Nose piercing

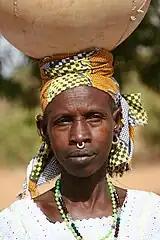

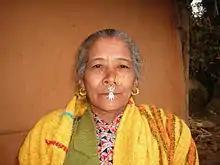
A woman in eastern Nepal wearing "Jhamke Bulaki" (a septum ring with ornamental designs)

Nostril piercing is a body piercing practice that allows the insertion of jewelry into the nostrils. The historical record in Egypt only indicates nose piercings being worn by women. The specifics of jewelry in Egypt are regional, though some form of nose piercing has been known throughout Egypt, by urban and desert dwelling women. An exception is Siwa- while other women in Marsa Matruh wore nose rings, Siwi women do not. In Upper Egypt the nose ring is commonly called a Khuzam, a name used since the 1830s. According to Lane, the nose rings of his time were an inch to an inch and a half diameter of brass, strung with beads, and worn on the right side of the nose.